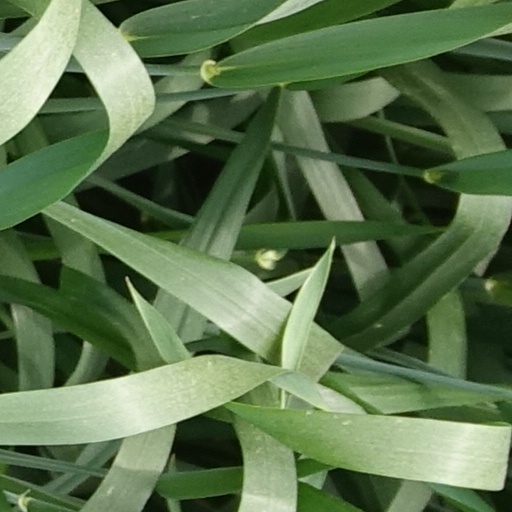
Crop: wheat